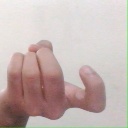
अक्षर: ज